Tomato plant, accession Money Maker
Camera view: bottom (45 deg); turntable rotation: 150 degrees
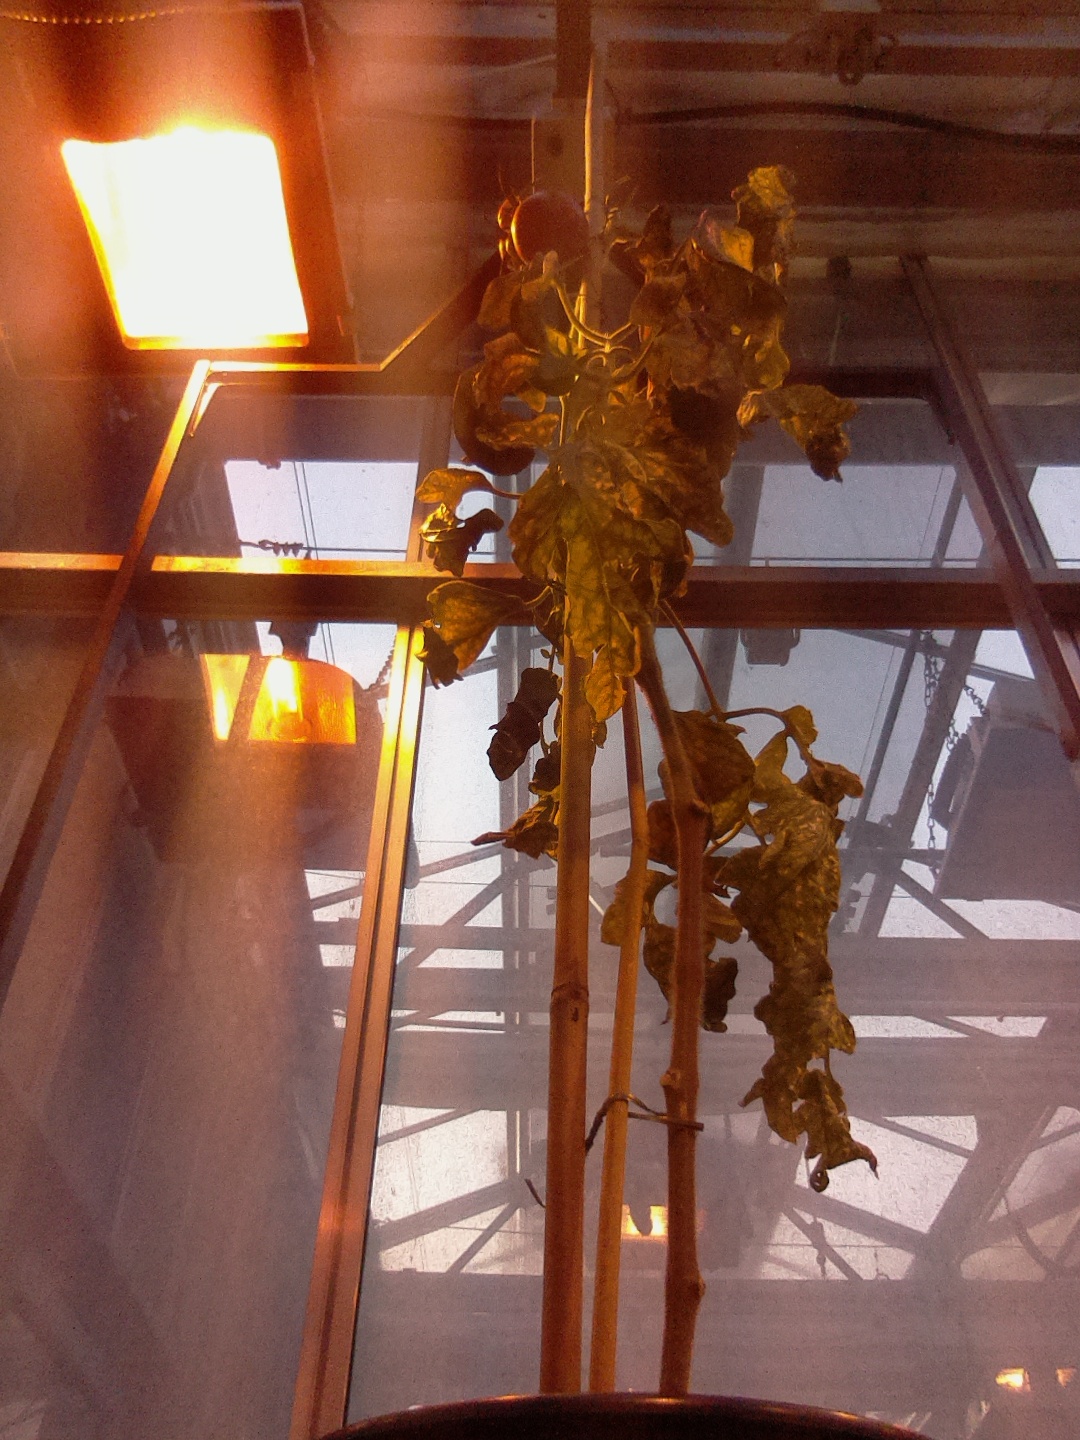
BBCH growth stage 82: 20%-30% of fruits show typical fully ripe color